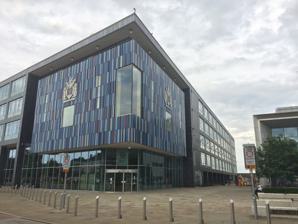
Building: Doncaster Civic Office
Country: United Kingdom
Year built: 2012
Municipal building in Doncaster, South Yorkshire, England Doncaster Civic Office Doncaster Civic Office Location Waterdale, Doncaster Coordinates 53°31′14″N 1°07′49″W / 53.5205°N 1.1304°W / 53.5205; -1.1304 Built 2012 Architect Cartwright Pickard Architectural style(s) International Style Shown in South Yorkshire Doncaster Civic Office is a municipal building in Waterdale, Doncaster , South Yorkshire , England. The structure is the meeting place of Doncaster Metropolitan Borough Council . History The old Doncaster Guildhall in 1911 The first municipal building in the town had its origins in the ruins of the Church of St Mary Magdalene which was built in the Market Place in around 1130. Civic leaders acquired the old church in 1557 and converted the surviving chancel and nave into a town hall: the structure was rebuilt to a neoclassical design by William Lindley in 1786. Lindley's design involved a symmetrical main frontage with nine bays facing onto the Market Place; the central section of three bays featured round headed openings on the ground floor, tall sash windows on the first floor and shorter sash windows on the second floor flanked, on the two upper floors, by Doric order pilasters supporting a pediment . There was a figure depicting Justice at the apex of the pediment and urns on either side of the pediment. In 1846 the civic leaders decided to demolish the old town hall and to erect a new guildhall: the site they selected for the new building, in Frenchgate, was occupied by a public house, the Angel Inn. The new structure was designed by John Butterfield, also in the neoclassical style, built in ashlar stone and was completed in 1848. The design involved a symmetrical main frontage with five bays facing onto Frenchgate; the central section of three bays, which slightly projected forward, featured a tetrastyle portico with Corinthian order columns supporting an entablature and a modillioned pediment. Although it was a Grade II listed building , it was demolished by Doncaster Council in 1969 to make way for an extension to a Marks & Spencer shop. After briefly being located at 1 Priory Place during the 1970s, Doncaster Metropolitan Borough Council relocated to modern offices at Copley House in Waterdale in the early 1980s, and then to Coal House, the former offices of the National Coal Board , in May 1992. As part of a wider regeneration scheme for the Waterdale area, the council decided to demolish their former offices at Coal House and to commission a new structure on the site of the old Waterdale Campus of Doncaster College . The new building was designed by Cartwright Pickard in the International Style , built in glass and steel at a cost of £20 million and was completed in October 2012. The design involved a 5-storey rectangular tower block with 8 bays facing onto Waterdale: the southwest corner of the building, which was recessed, featured, on the ground floor, a glass doorway providing access from the new Sir Nigel Gresley Square, named after the railway engineer, Sir Nigel Gresley . At that corner, on the upper floors, there was a display of 3,200 glazed terracotta titles with the borough coat of arms superimposed on the tiles. Internally, the principal room was the council chamber. References